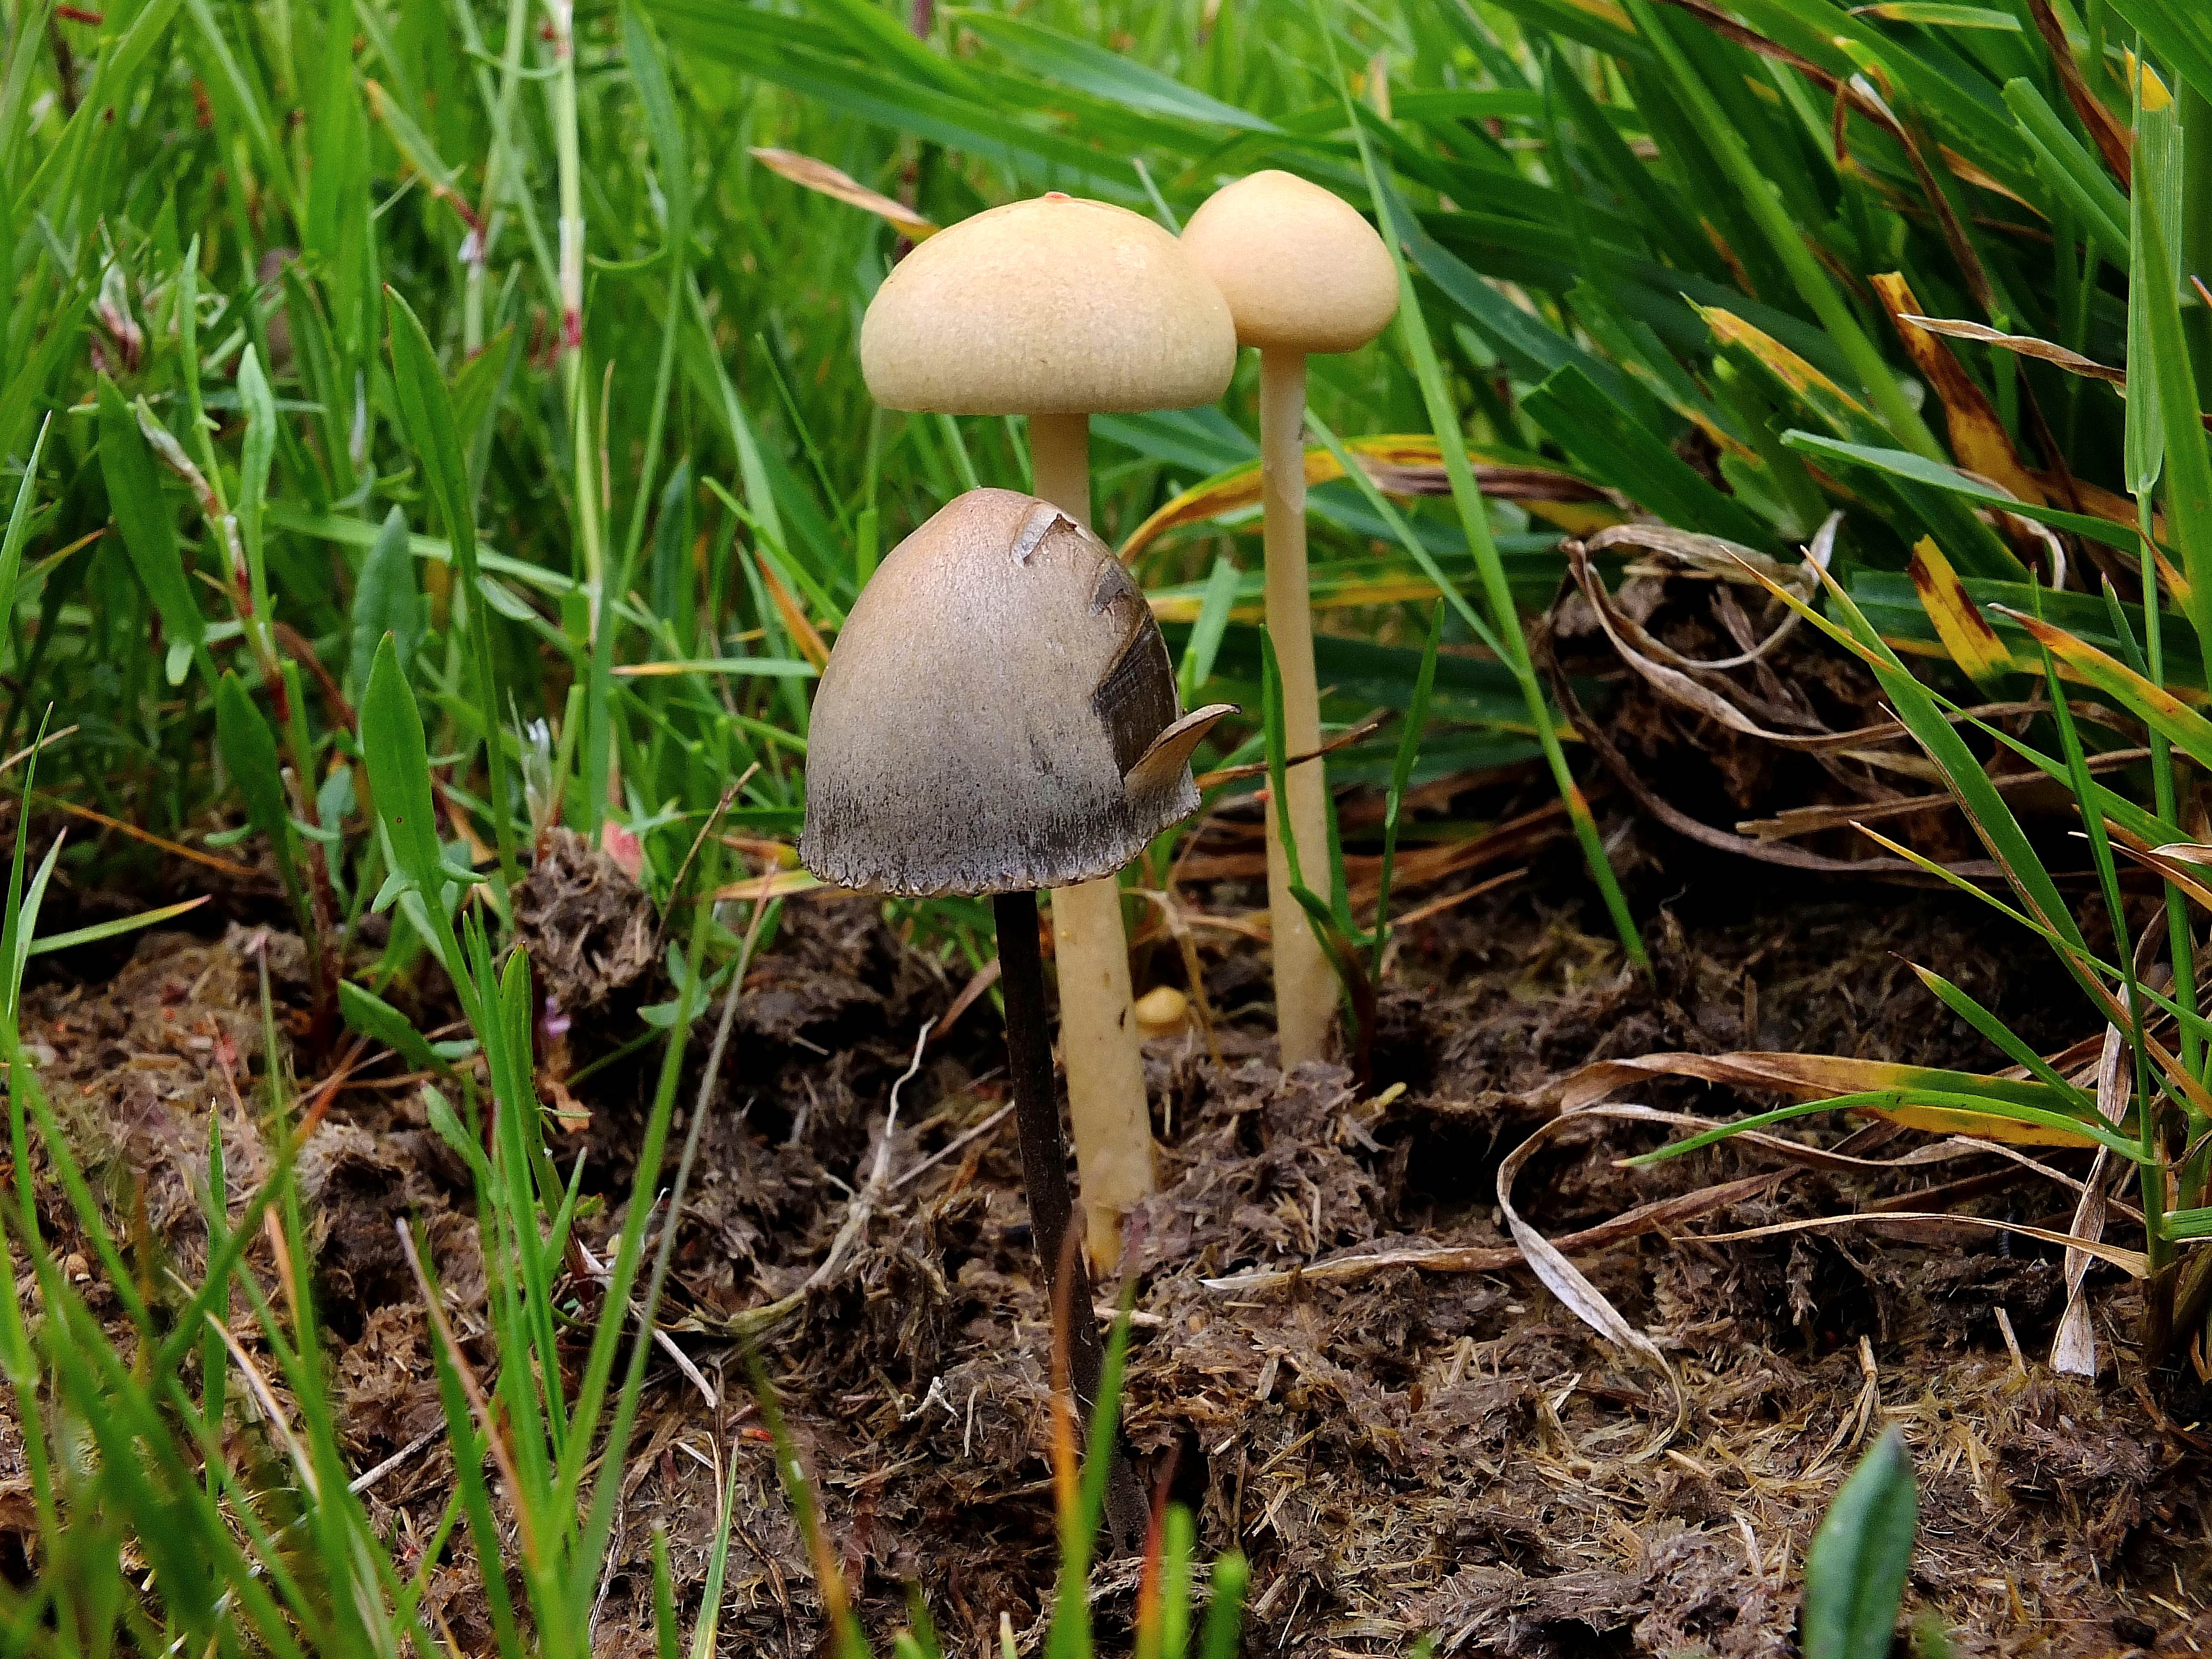
nature, forest, grass, lawn, flower, macro, soil, mushroom, flora, fauna, flowers, fungus, mushrooms, naturaleza, flores, setas, woodland, habitat, agaric, bolete, ggl1, gaby1, fujifilmxs1, agaricus, matsutake, edible mushroom, natural environment, grass family, agaricomycetes, agaricaceae, champignon mushroom, penny bun